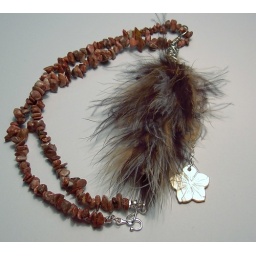
Marabou and red flower jasper necklace inspired by my kitten's striped little tail!